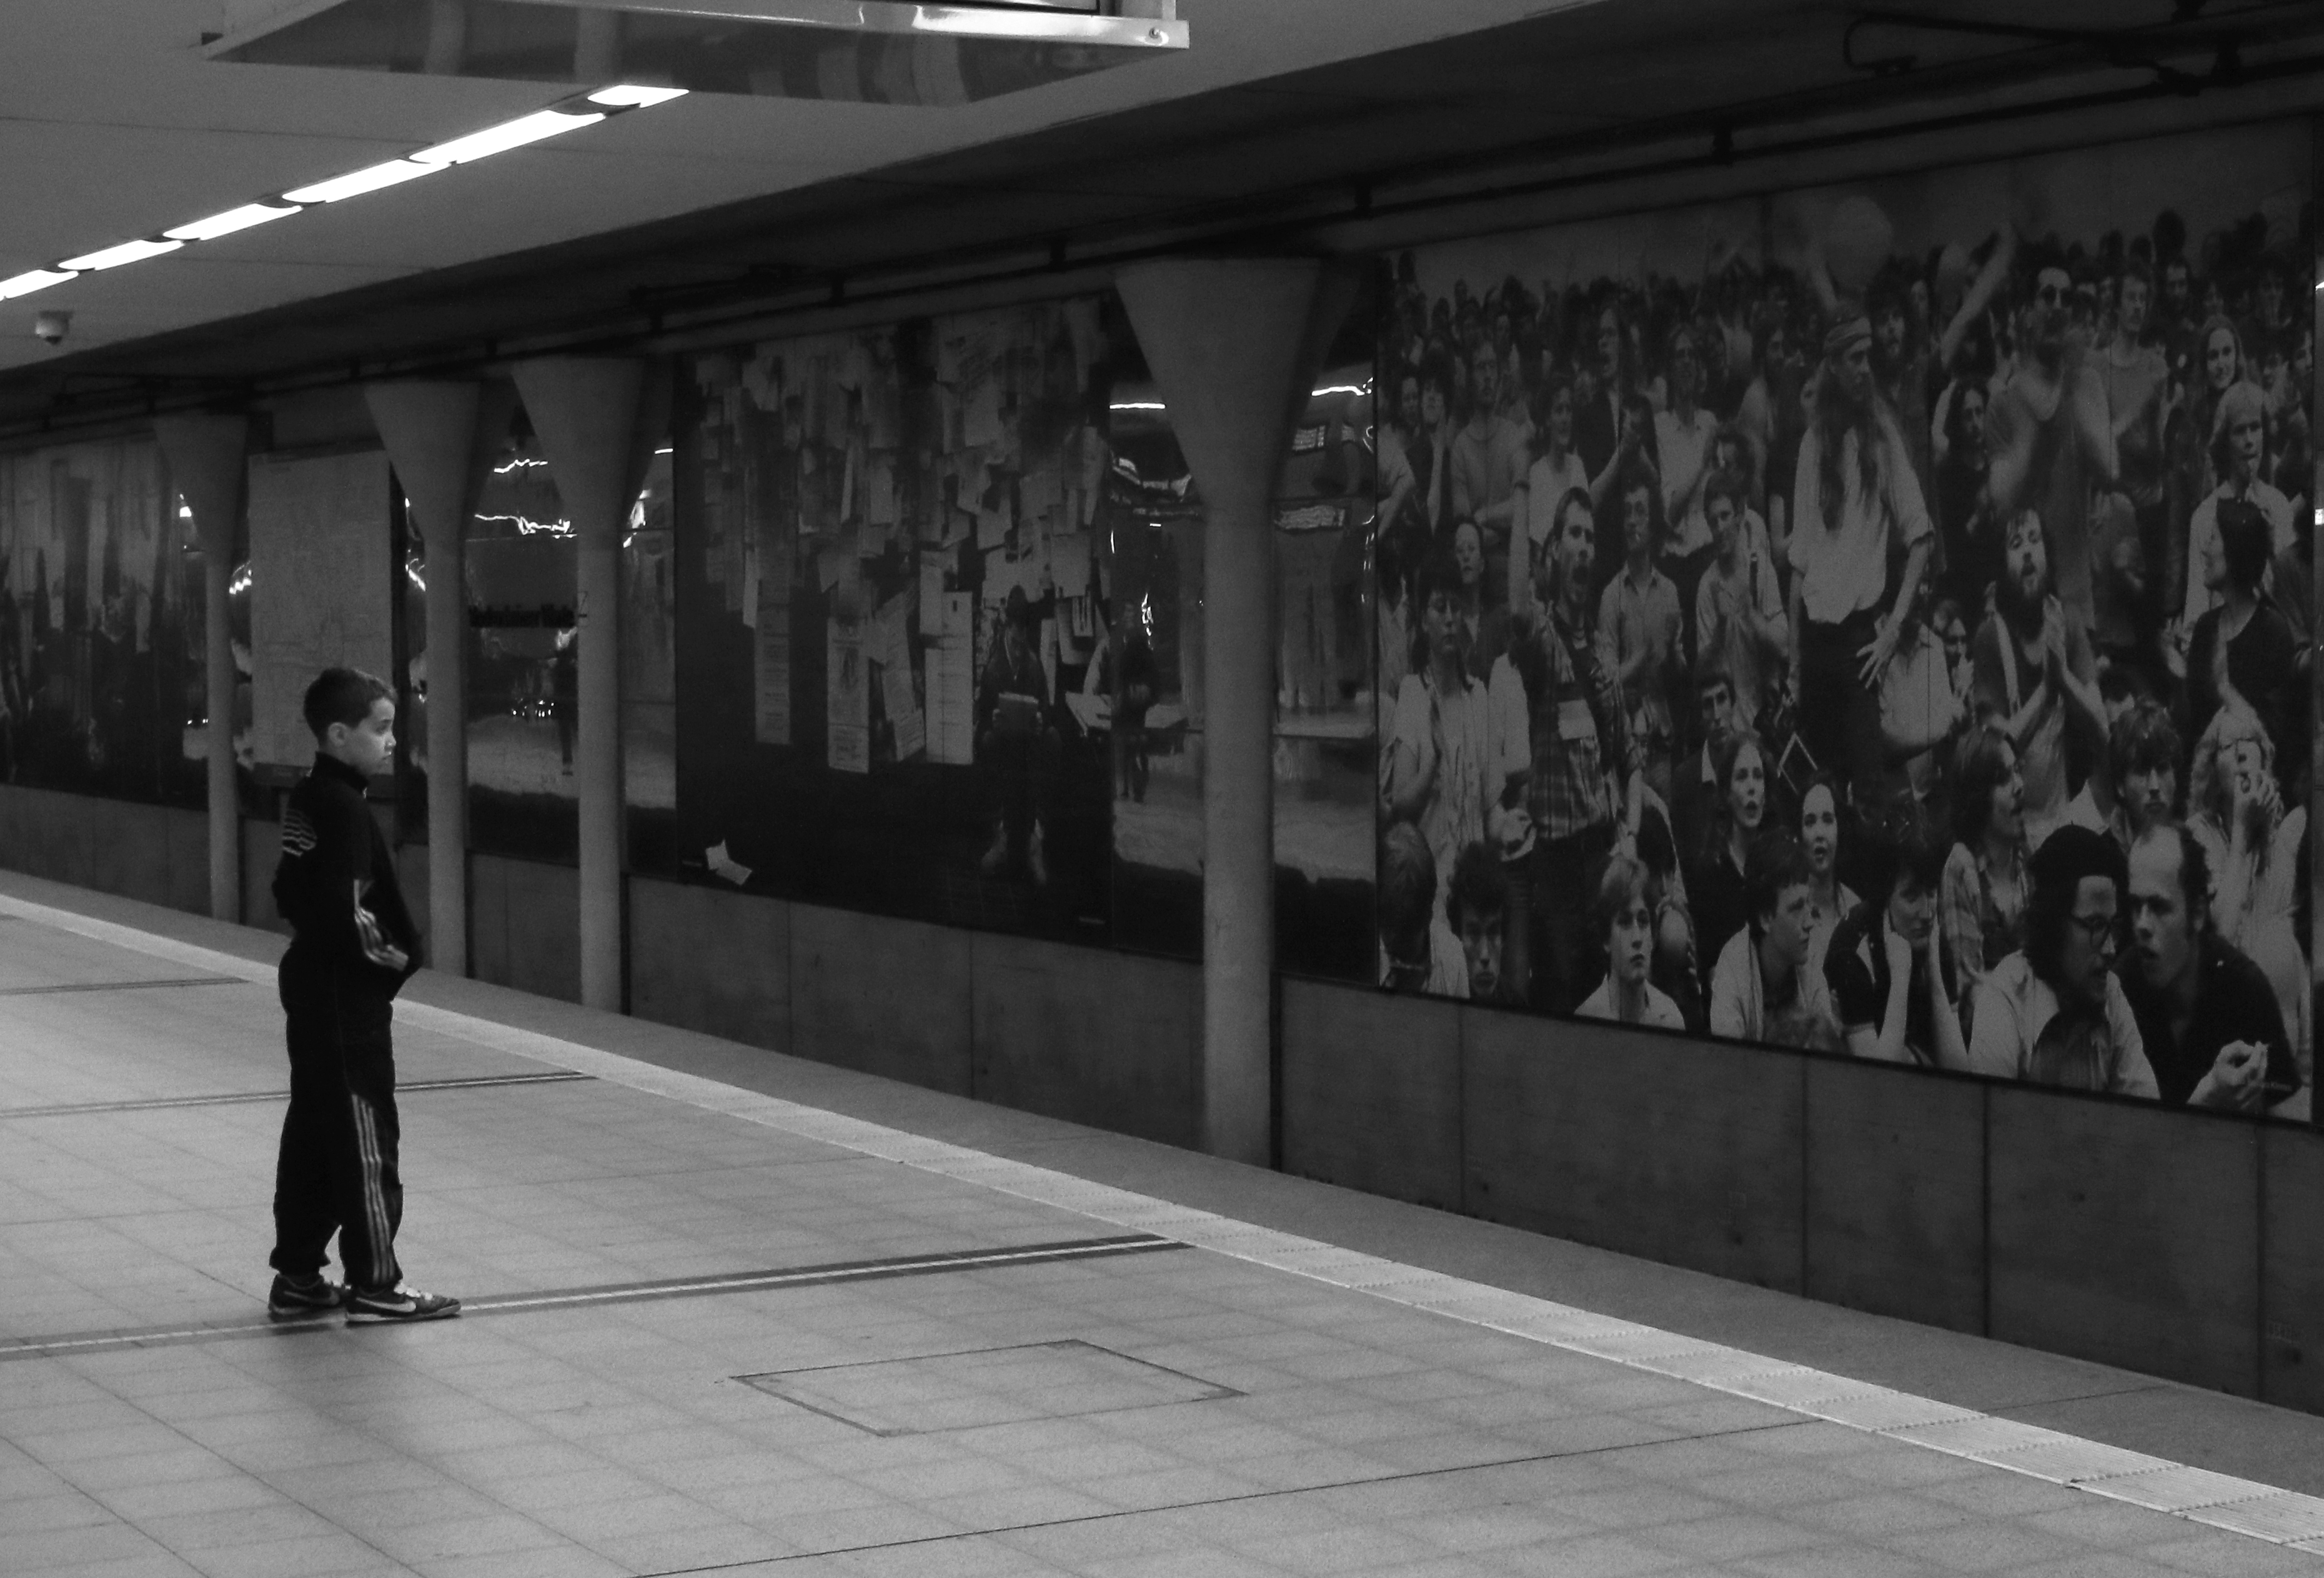
black and white, road, white, street, night, transport, black, monochrome, public transport, bw, blackandwhite, blackwhite, infrastructure, photograph, germany, alemania, allemagne, sw, schwarzweiss, schwarzweis, shape, frankfurtmain, frankfurtammain, frankfurtam, frankfurtamain, germania, frankfurt, schwarzweissfotografie, schwarzweisfotografie, urban area, monochrome photography